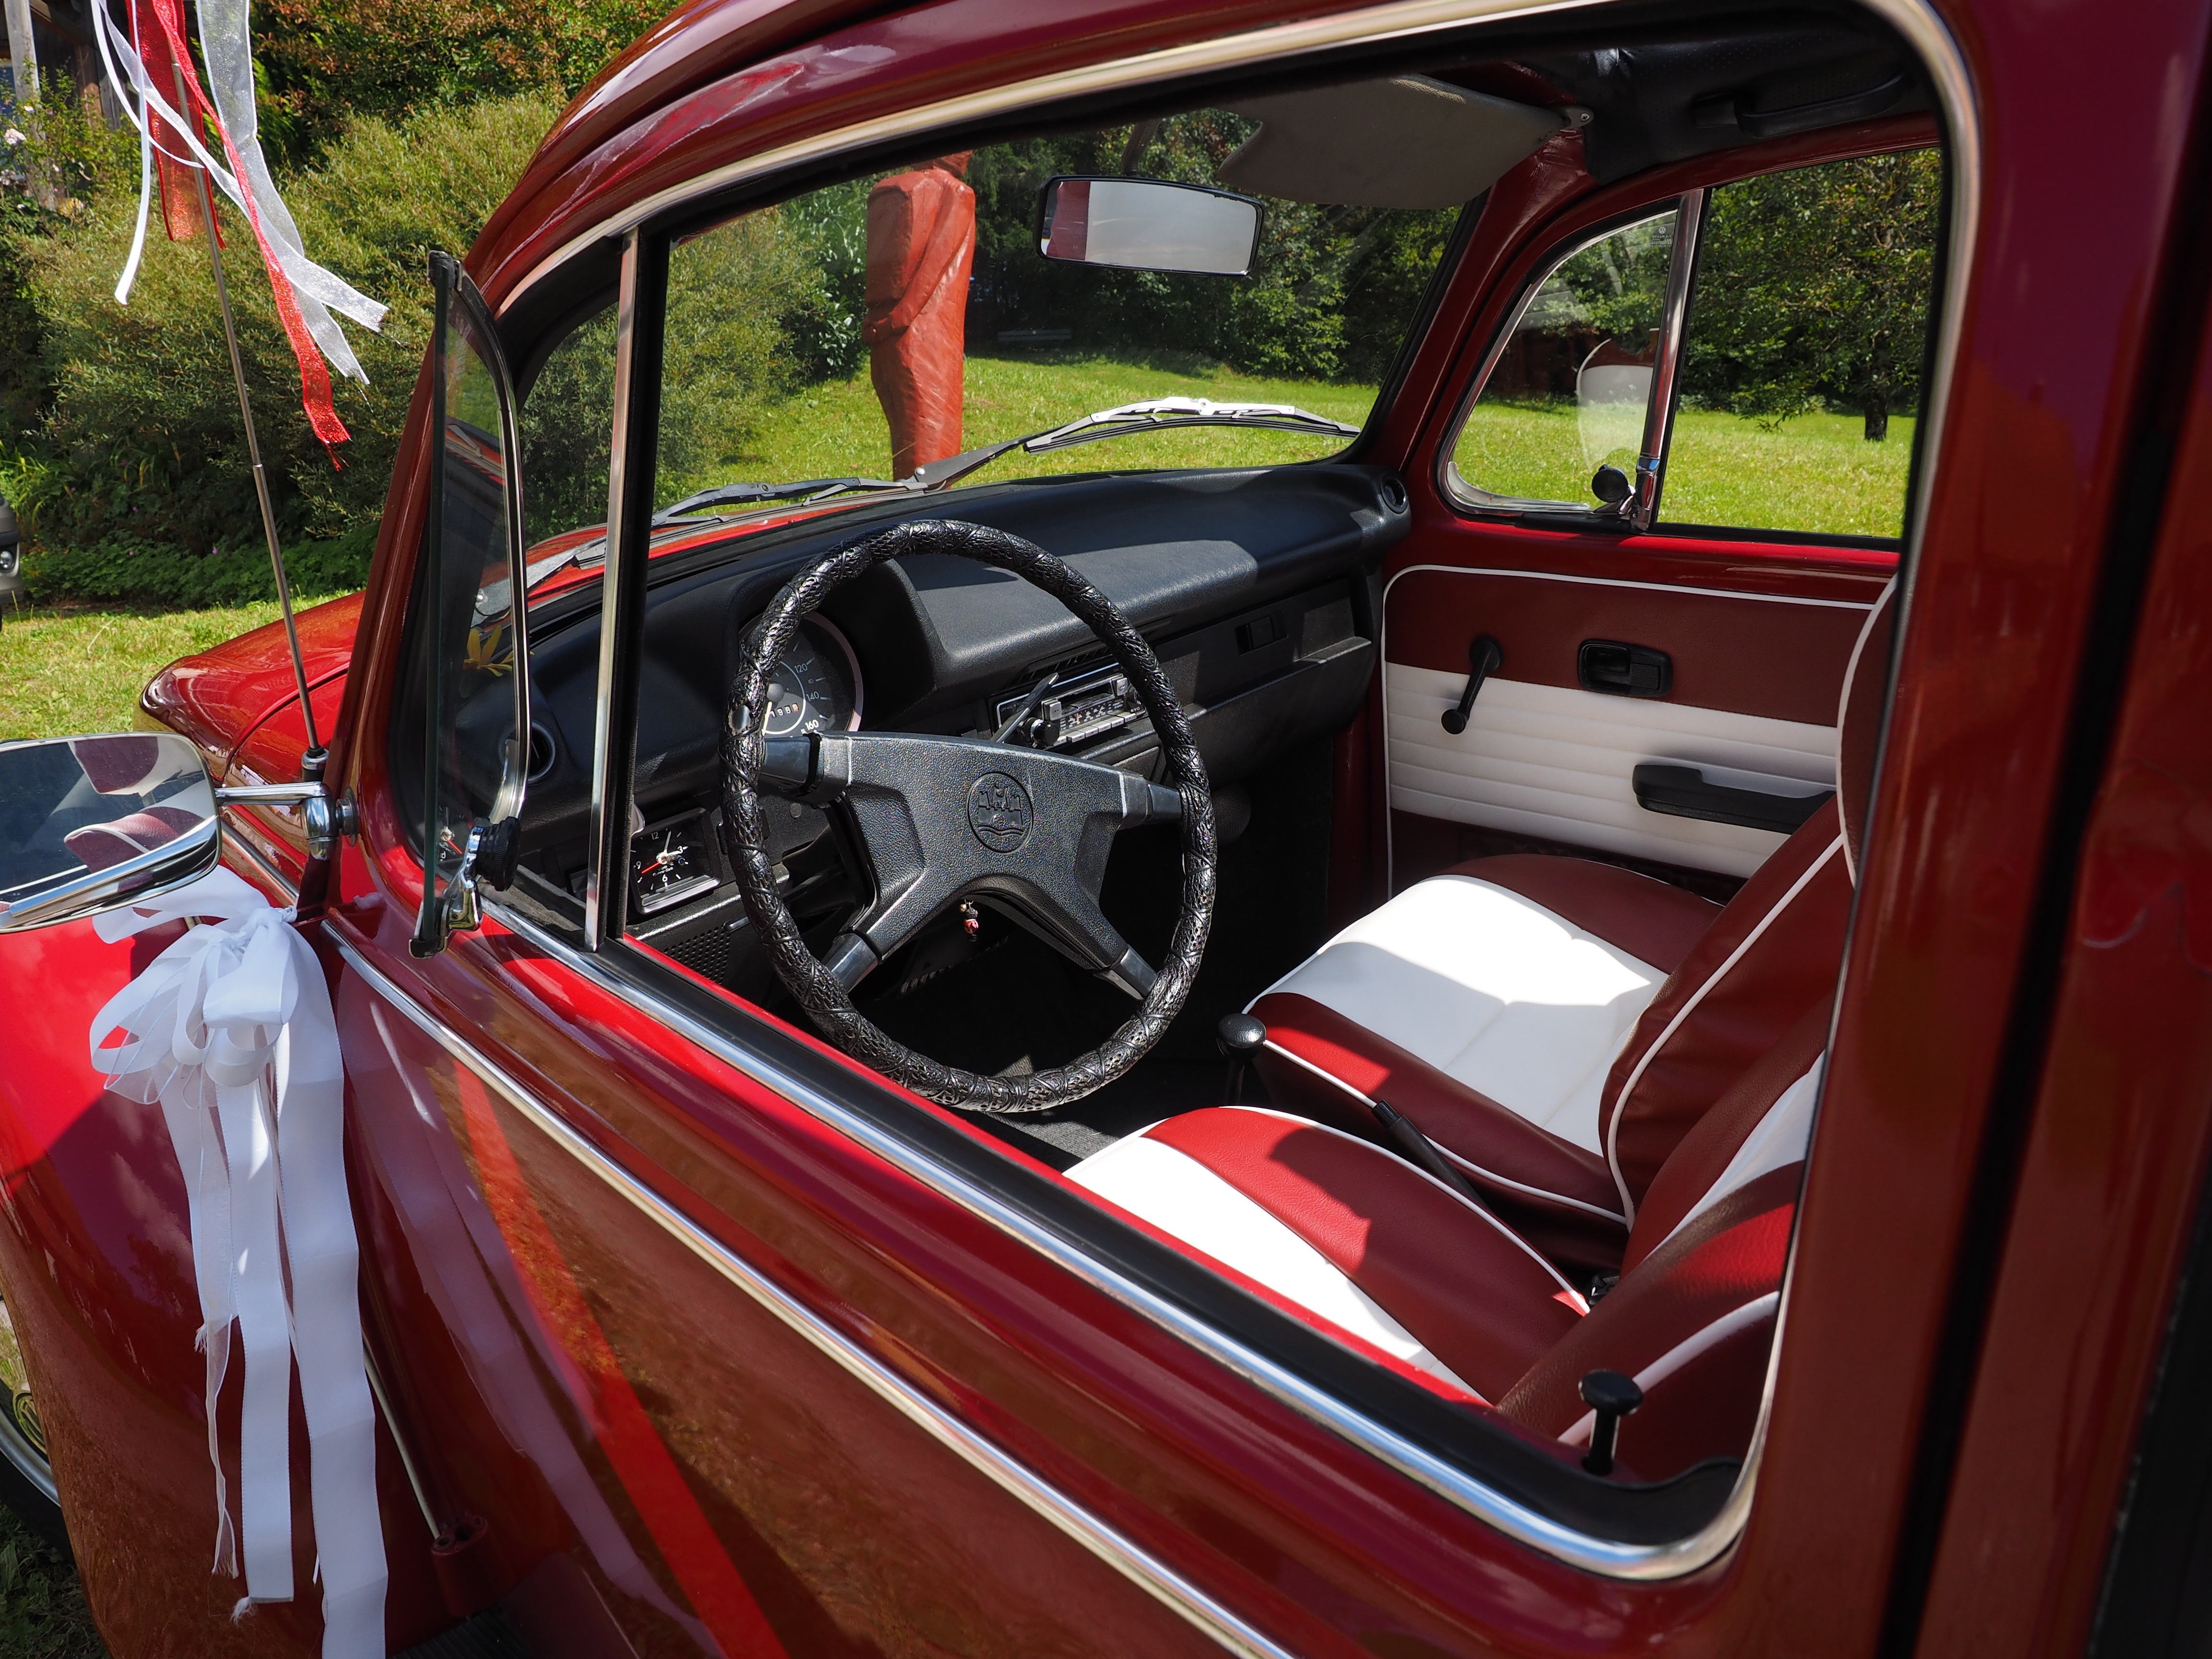
open, car, wheel, interior, vw, volkswagen, old, red, vehicle, auto, steering wheel, motor vehicle, vintage car, vw beetle, sedan, control, oldtimer, classic, convertible, beetle, loop, pkw, cabriolet, antique car, city car, auto show, wedding car, bridal car, land vehicle, car body shape, bridal cars, automobile make, automotive exterior, automotive design, luxury vehicle